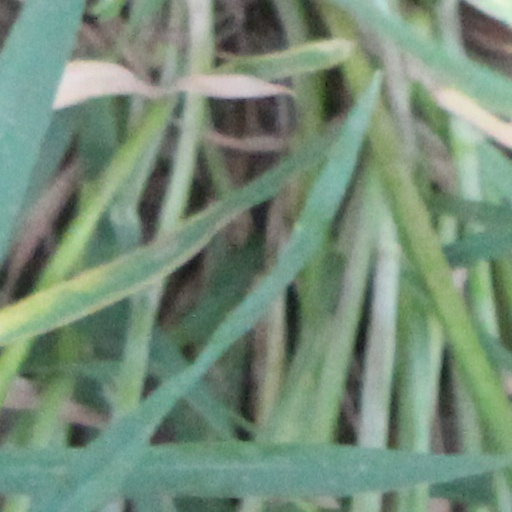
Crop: wheat